West DeLand Residential District

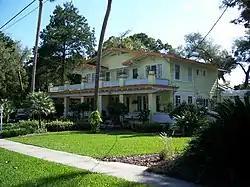
House in district

The West DeLand Residential District is a U.S. historic district in DeLand, Florida. It is bounded by University, Florida, New York and Orange Avenues, encompasses approximately , and contains 375 historic buildings. On November 20, 1992, it was added to the U.S. National Register of Historic Places.